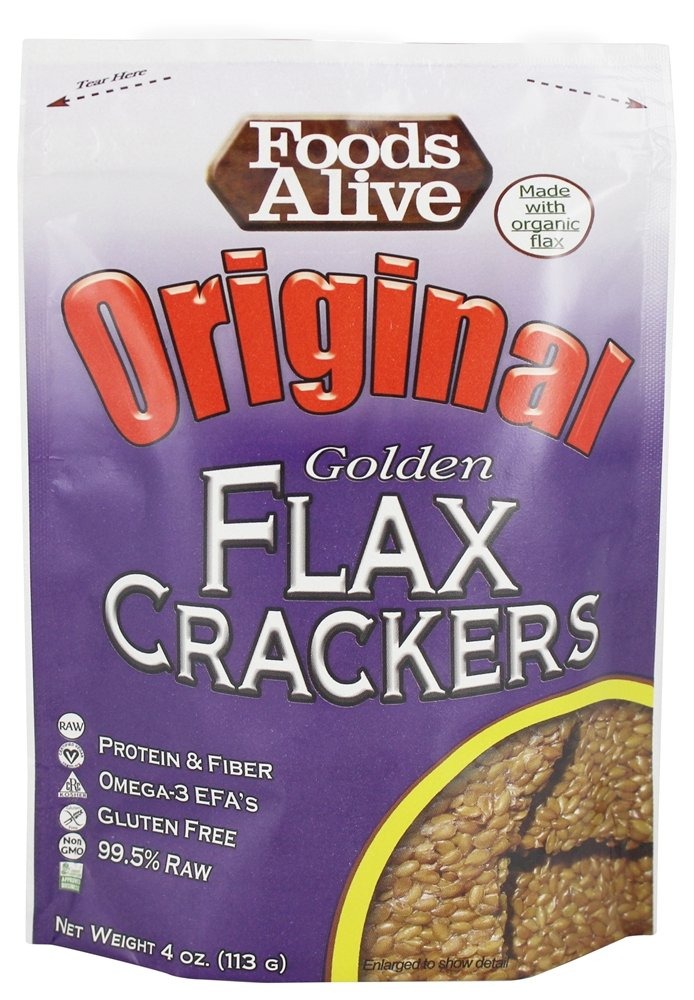
Item Name: Foods Alive Cracker Gldn Flax Rglr
Value: 4.0
Unit: Ounce

Price: 6.39